3rd Armoured Division (Australia)

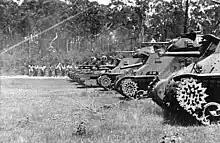
M3 Grant tanks similar to those used by 2nd Armoured Brigade

After divisional headquarters moved to Rutherford, the 12th and 15th Motor Regiments joined the division around Coffs Harbour and Grafton, while the 2nd Motor Brigade moved to Dungog, tasked with the defence of Newcastle. The following month, the division's support troops also moved to a concentration area west of Newcastle. The 2nd Infantry Division took over responsibility for the Newcastle area in May, after which the headquarters of the 4th Motor Brigade was converted into the 3rd Army Tank Brigade, while the 2nd Motor Brigade moved to Taree deploying units to Kempsey and Coffs Harbour. Several other motor regiments – the 15th and 16th – were transferred to other formations at this time, while others – the 14th and 24th – were disbanded.